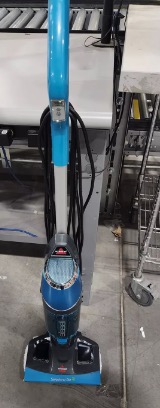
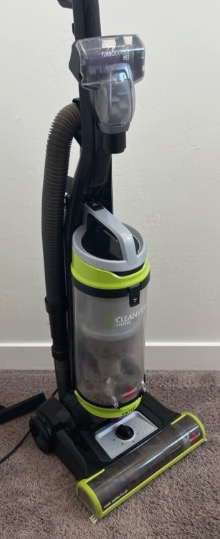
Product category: items_vacuum
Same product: no